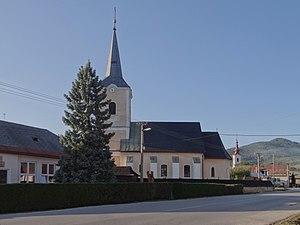
Muránska Dlhá Lúka est un village de Slovaquie situé dans la région de Banská Bystrica.